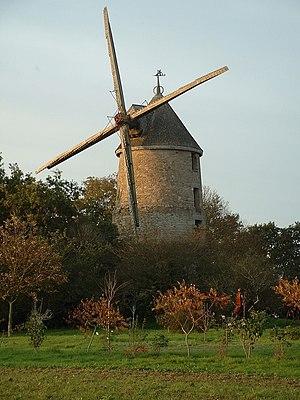
le moulin du lieu dit ""la Paquelais"" à Savenay en France This building is indexed in the Base Mérimée, a database of architectural heritage maintained by the French Ministry of Culture,
Savenay est une commune de l'Ouest de la France, située dans le département de la Loire-Atlantique, en région Pays de la Loire. La commune fait partie de la Bretagne historique, dans le pays historique du Pays nantais.
Cet article recense de manière non exhaustive les moulins à vent du département français de la Loire-Atlantique.
Cet article recense les monuments historiques en Loire-Atlantique, en France, répertoriés sur la base Mérimée.
Le moulin de la Pâquelais est un moulin situé à Savenay, en France.